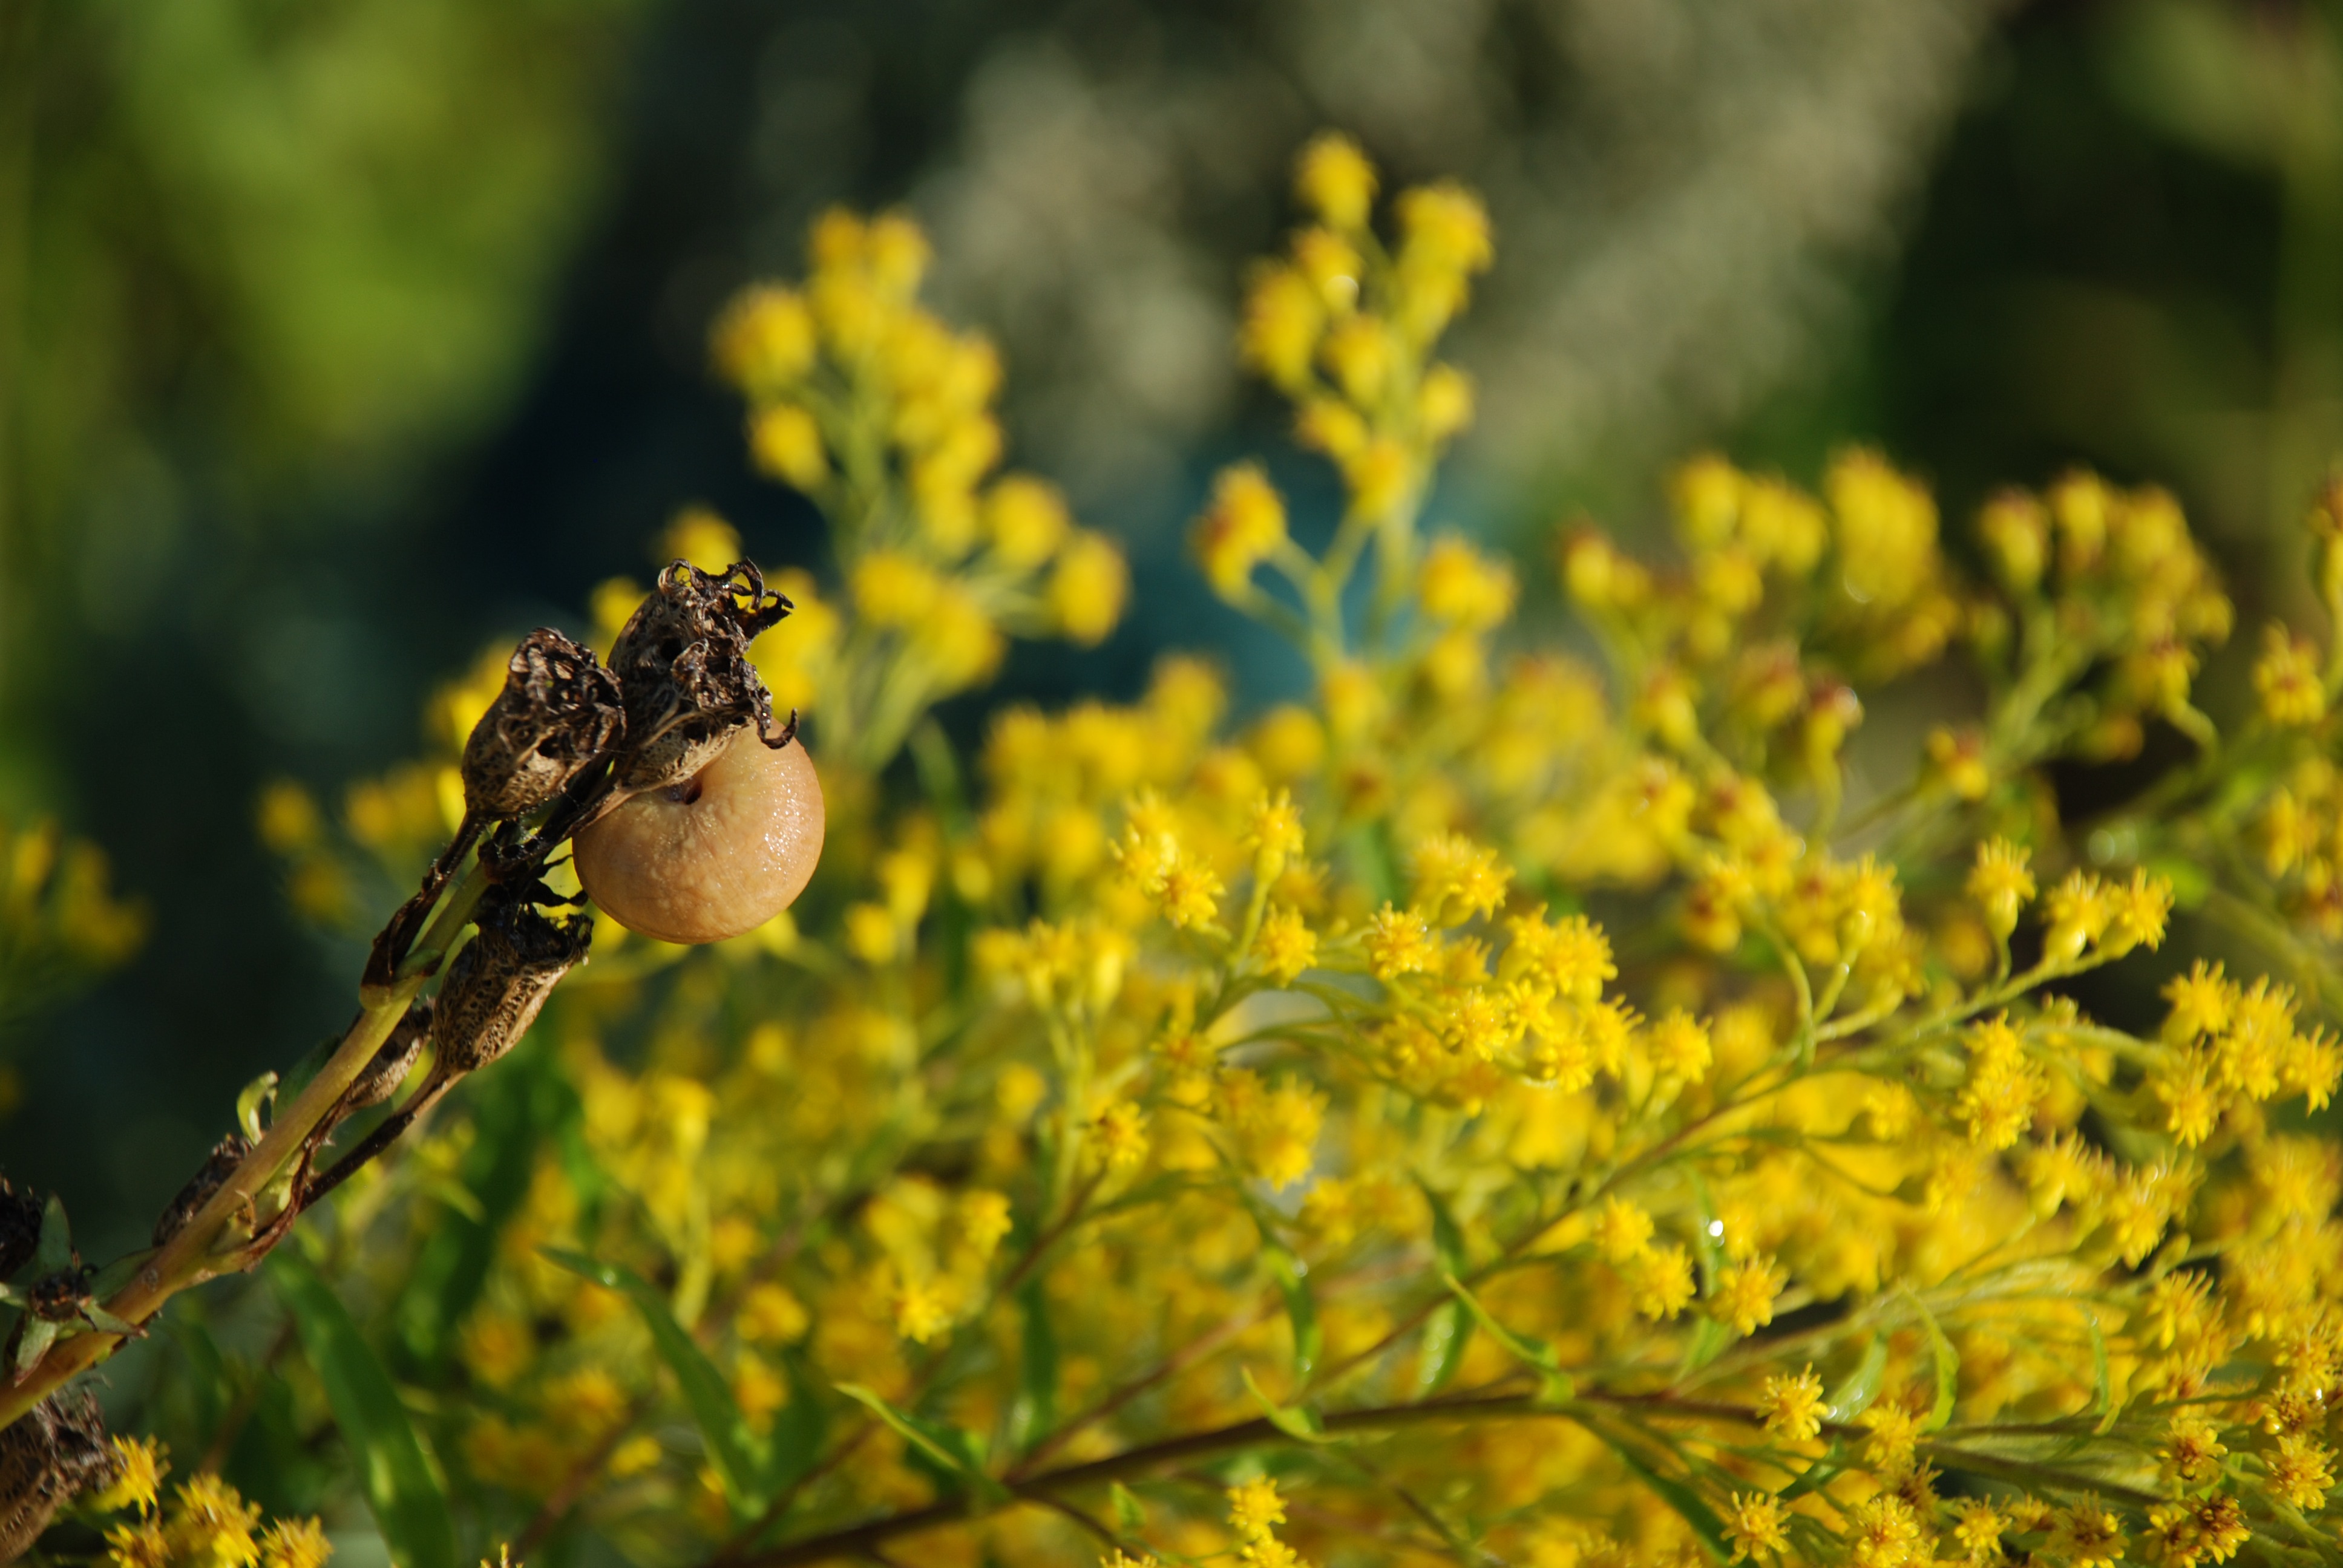
nature, branch, blossom, plant, meadow, berry, leaf, flower, bloom, wildlife, pollen, produce, insect, autumn, colorful, yellow, flora, fauna, invertebrate, wildflower, flowers, close up, shrub, bee, nectar, macro photography, honey bee, membrane winged insect